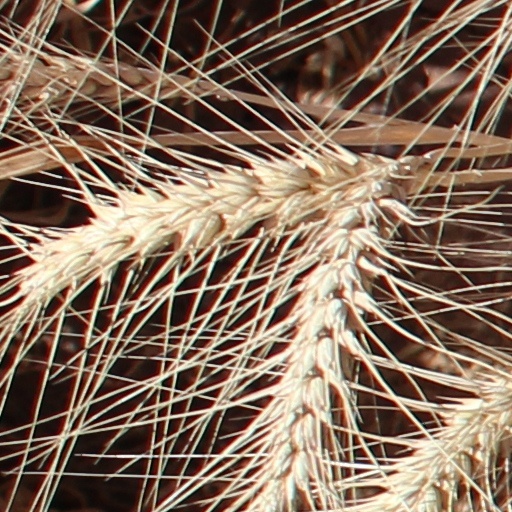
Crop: wheat